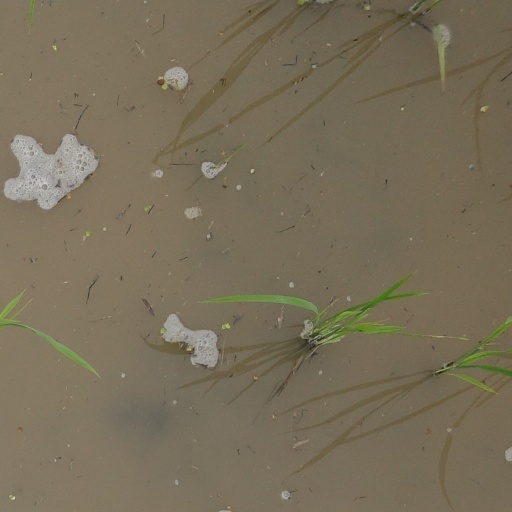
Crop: rice